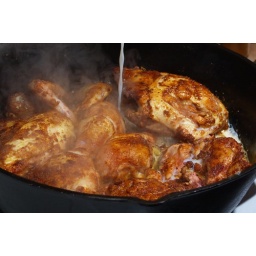
Temper 1 cup of milk (20 seconds in the microwave works) and add to pan.